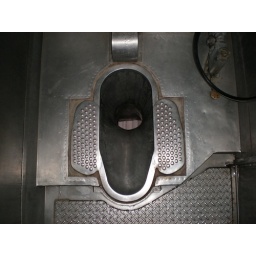
Literally, a hole in the floor in the train so business is deposited on the ground below - lovely!!!